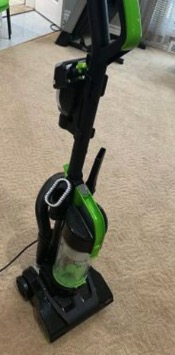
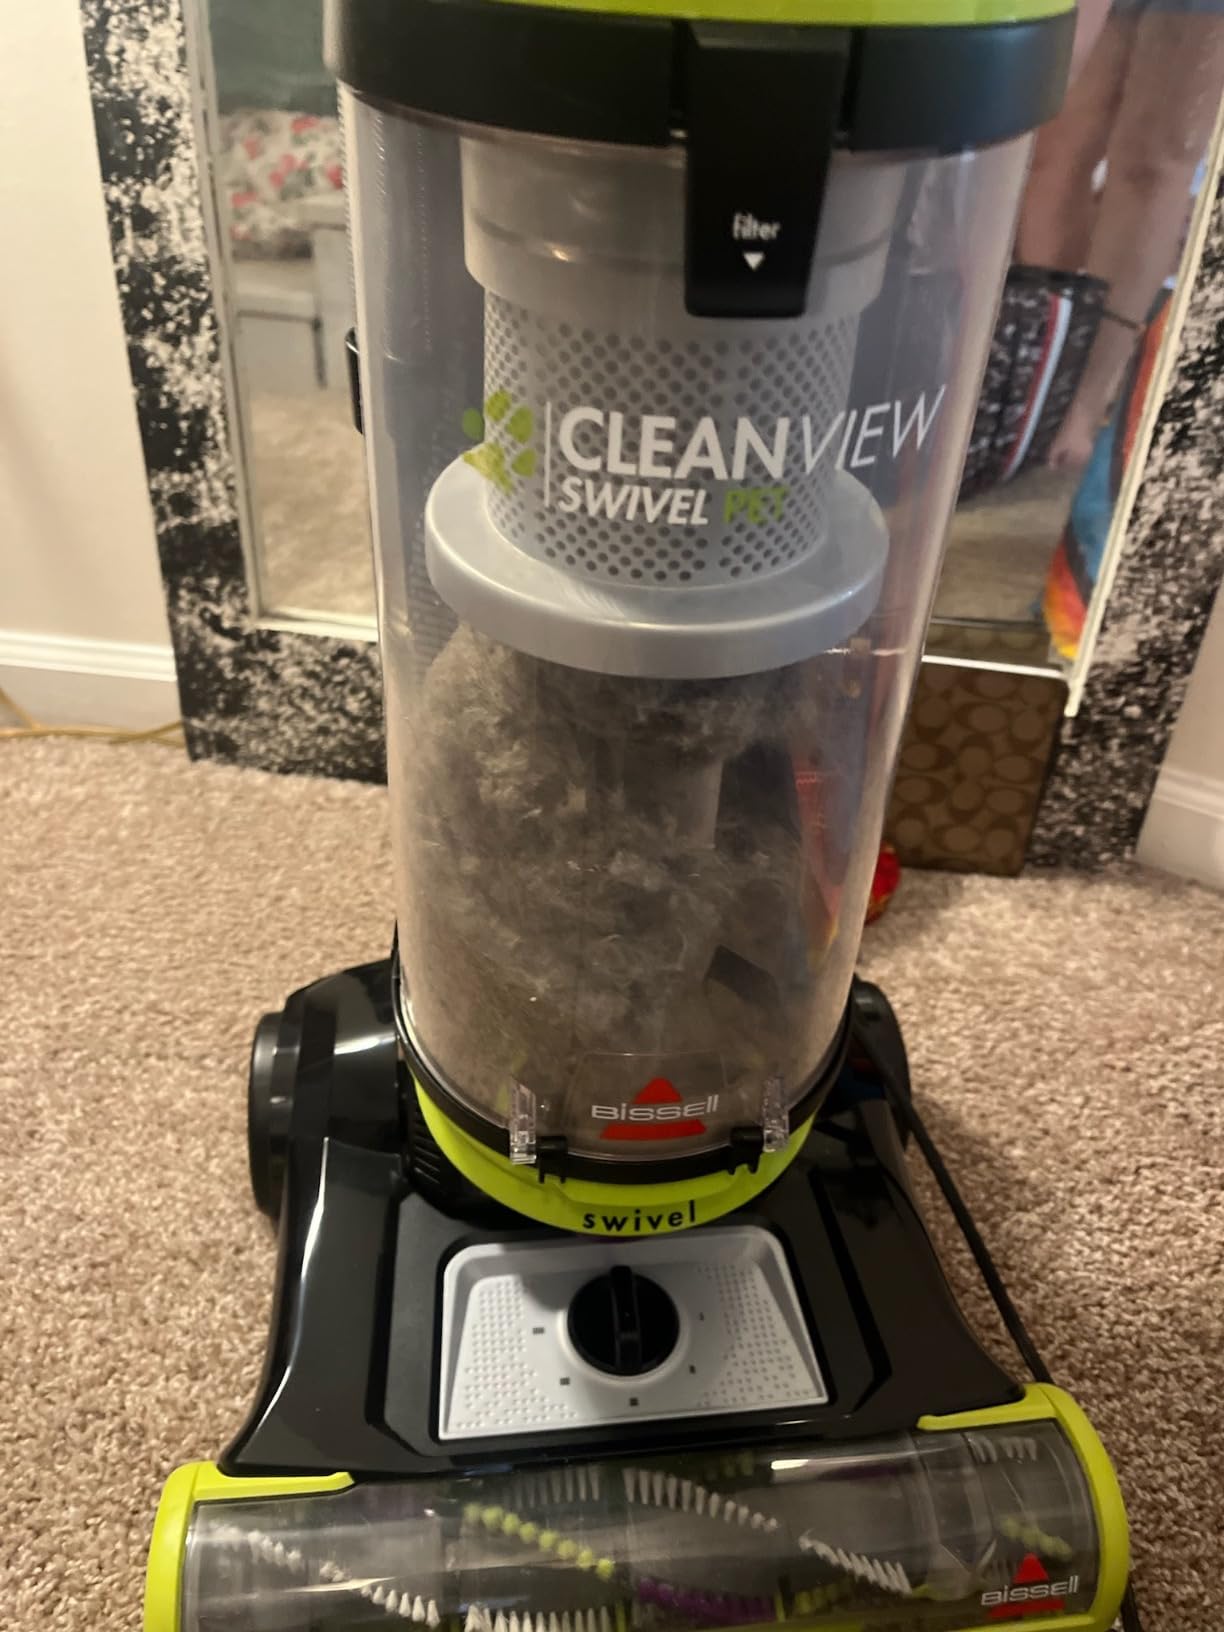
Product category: items_vacuum
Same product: no